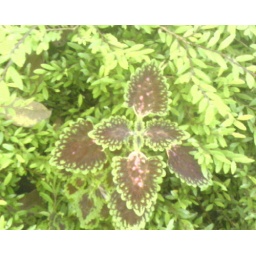
in a lush garden of greens where the birds are chirping, the bees buzzing, the flowers blooming and the winds playing...